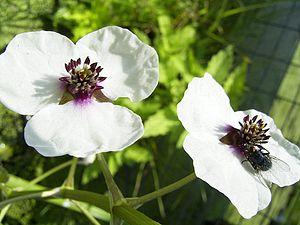
La Sagittaire à feuilles en flèche ou Flèche d'eau, Sagittaria sagittifolia, est une plante d'eau herbacée de la famille des Alismatacées. Plante d’ornement, elle a fait l’objet de plusieurs études scientifiques, notamment pour les différents types de feuilles qu’elle porte et leur formation.